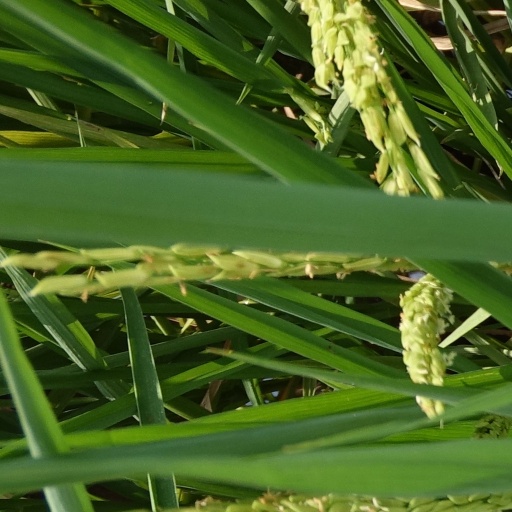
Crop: rice